Saint-Denis–Porte de Paris station

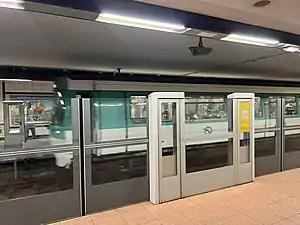
Station view

Saint-Denis–Porte de Paris is a station on Line 13 of the Paris Métro in the commune of Saint-Denis.